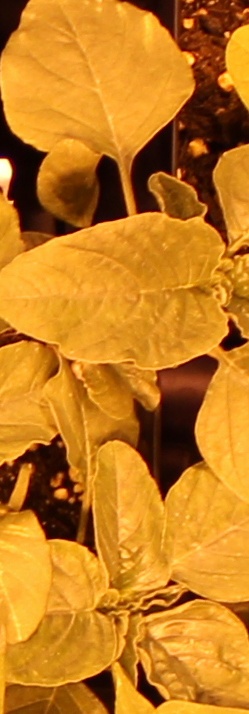
Label: Redroot Pigweed